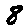
Label: 8